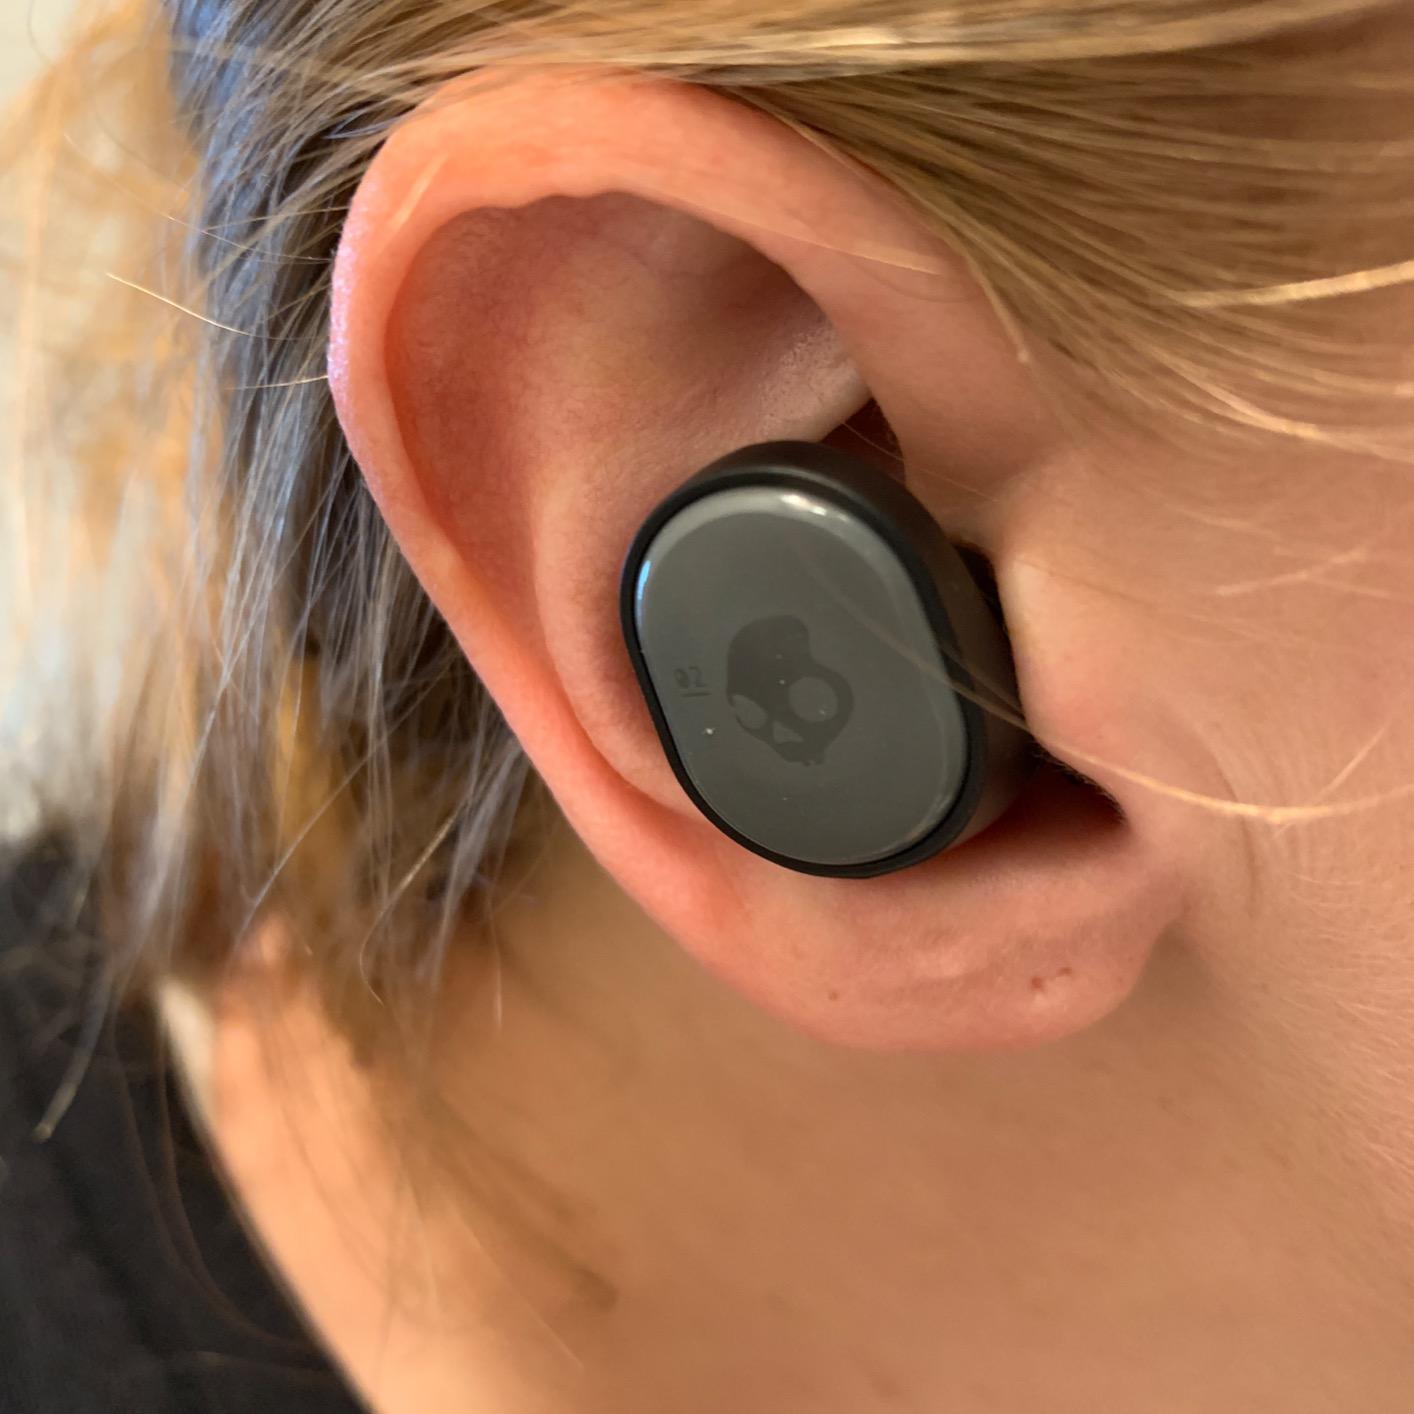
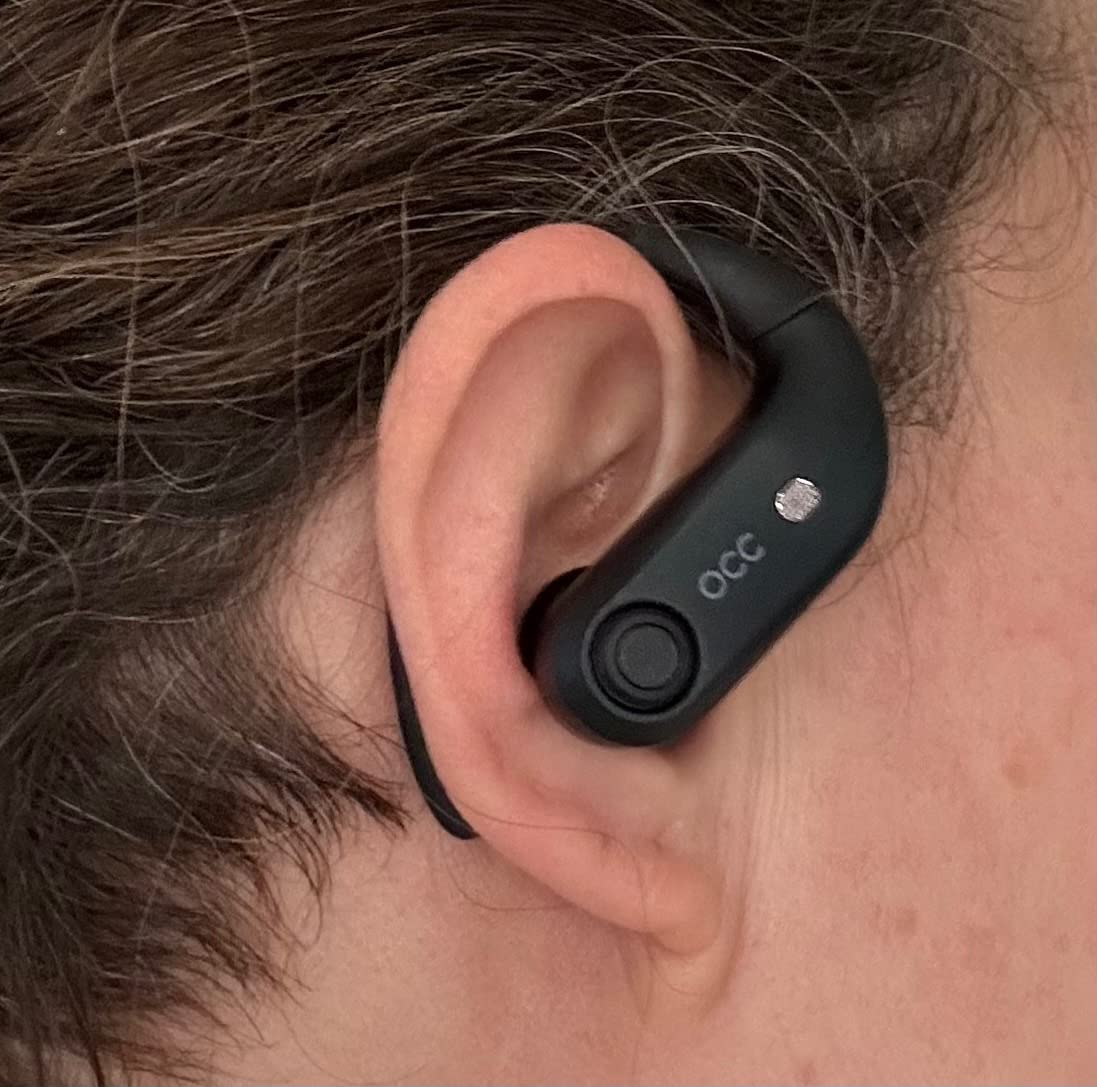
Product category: earbuds
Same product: no